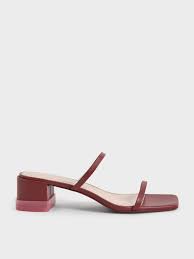
Label: Clog